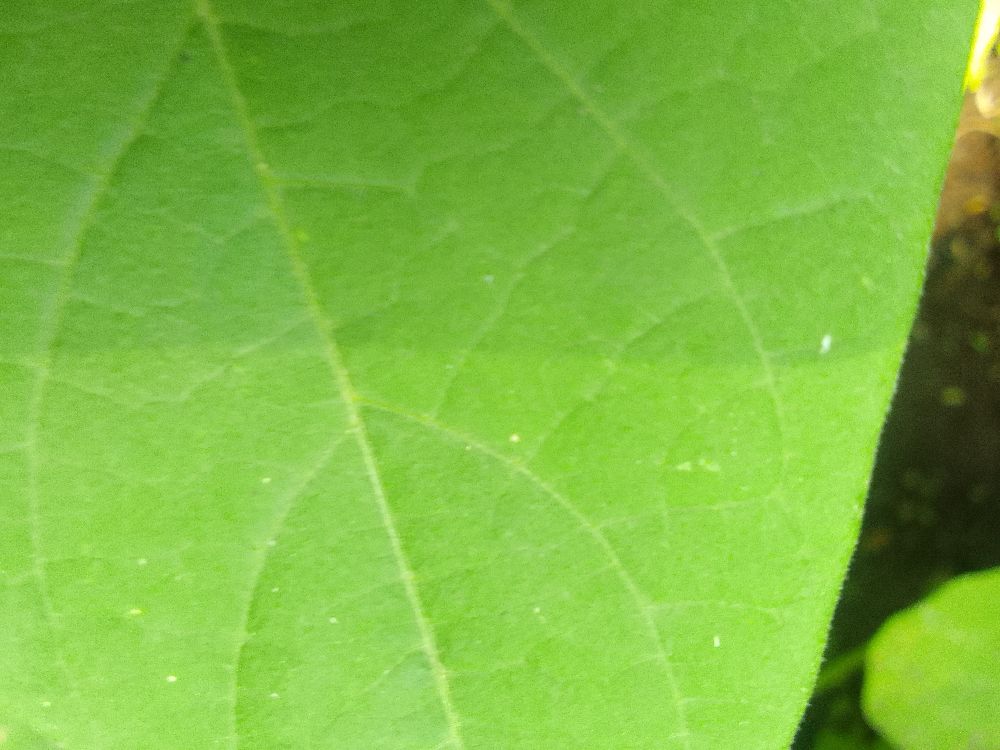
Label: healthy